Julia Sweeney

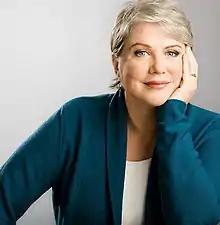
Sweeney in 2008

Julia Anne Sweeney (born October 10, 1959) is an American actress and comedian. She gained fame as a cast member on the NBC sketch comedy series "Saturday Night Live" from 1990 to 1994. She played Mrs. Keeper in the film "Stuart Little" and voiced Brittany in "Father of the Pride". She appeared in the Hulu series "Shrill", the Showtime series "Work in Progress", and the Starz series "American Gods".